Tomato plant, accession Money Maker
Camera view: vertical (180 deg); turntable rotation: 120 degrees
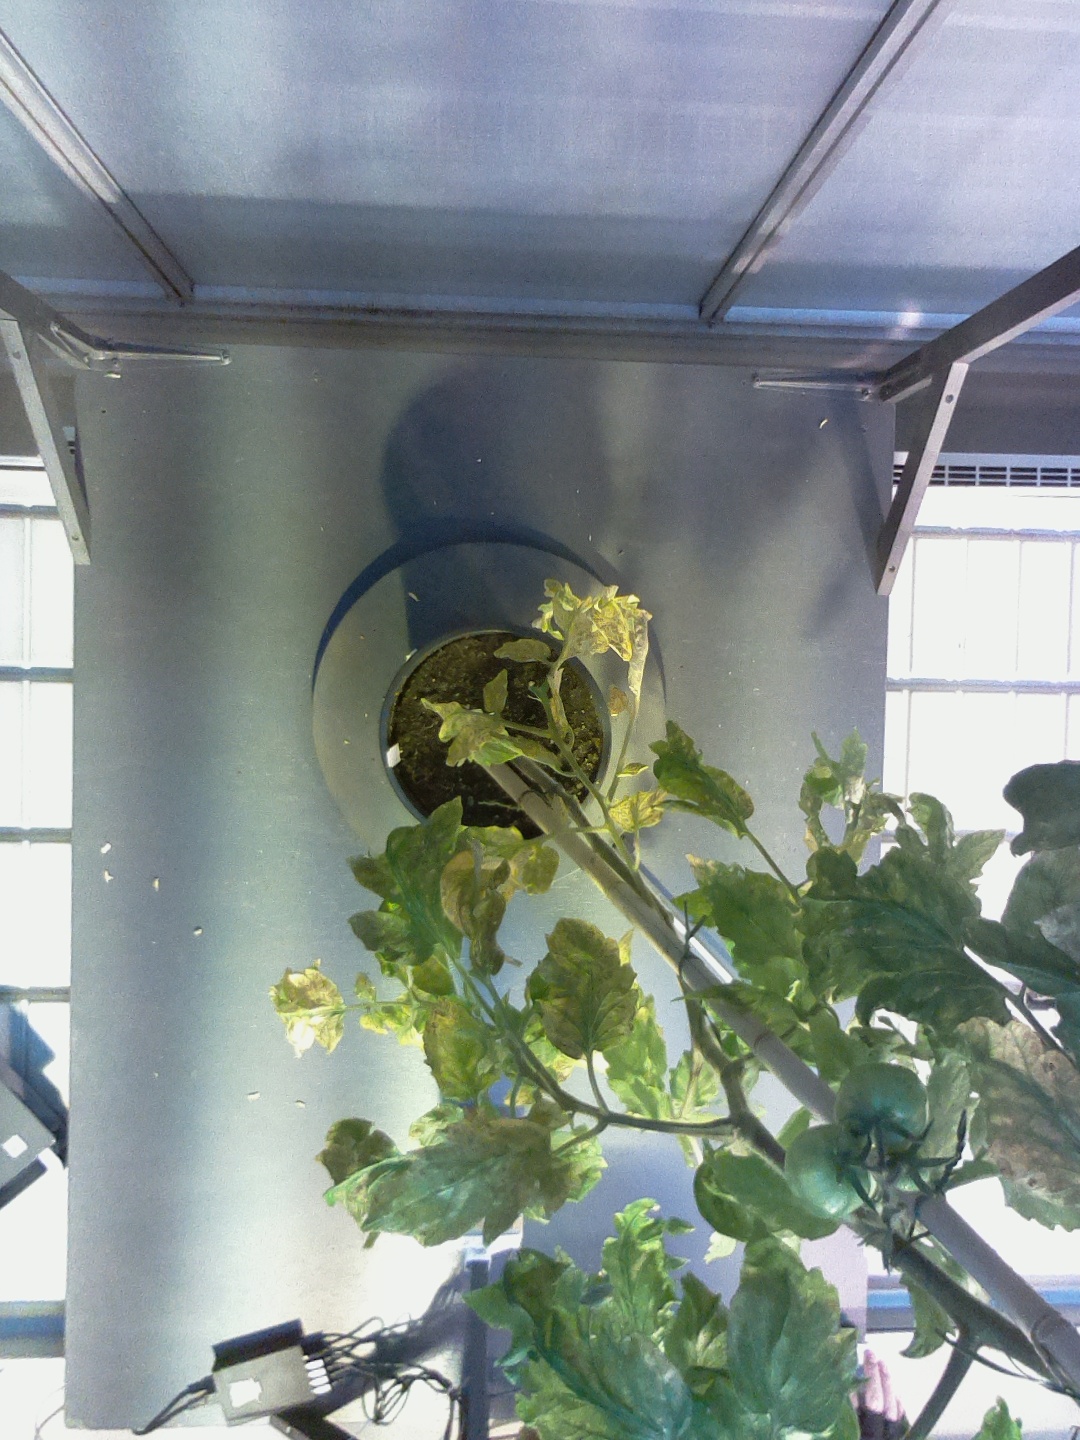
BBCH growth stage 74: 40%-50% of final fruit size